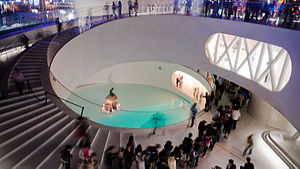
Den lille Havfrue / Senere historie
Den danske pavillon på Expo 2010 i Shanghai med originalstatuen fra Langelinie.
Den danske pavilion på Expo 2010 i Shanghai, Kina. Den lille havfrue, orginalstatuen fra Københavns havn. Dette billede er taget på kinesisk jord og er derfor omfattet af ophavsretsbestemmelserne i Folkerepublikken Kina.
Den lille havfrue er en skulptur på Langelinie i København, der byder velkommen i Københavns Havn og er en af Danmarks største turistattraktioner. Den illustrerer H.C. Andersens eventyr Den lille Havfrue. Skulpturen er skænket af brygger Carl Jacobsen og udført af billedhuggeren Edvard Eriksen. Som model til skulpturen brugte Edvard Eriksen sin kone, Eline Eriksen. Statuen blev opstillet på Langelinie den 23. august 1913.